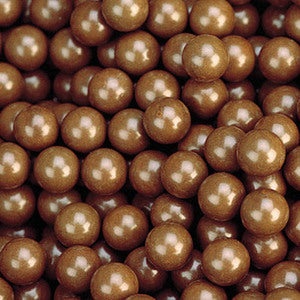
Harken Torlon kugle 5/16
Brand: Harken
Harken Delrin kugle 1/8
Category: Electronics > Arcade Equipment > Pinball Machine Accessories > Replacement Balls